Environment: real
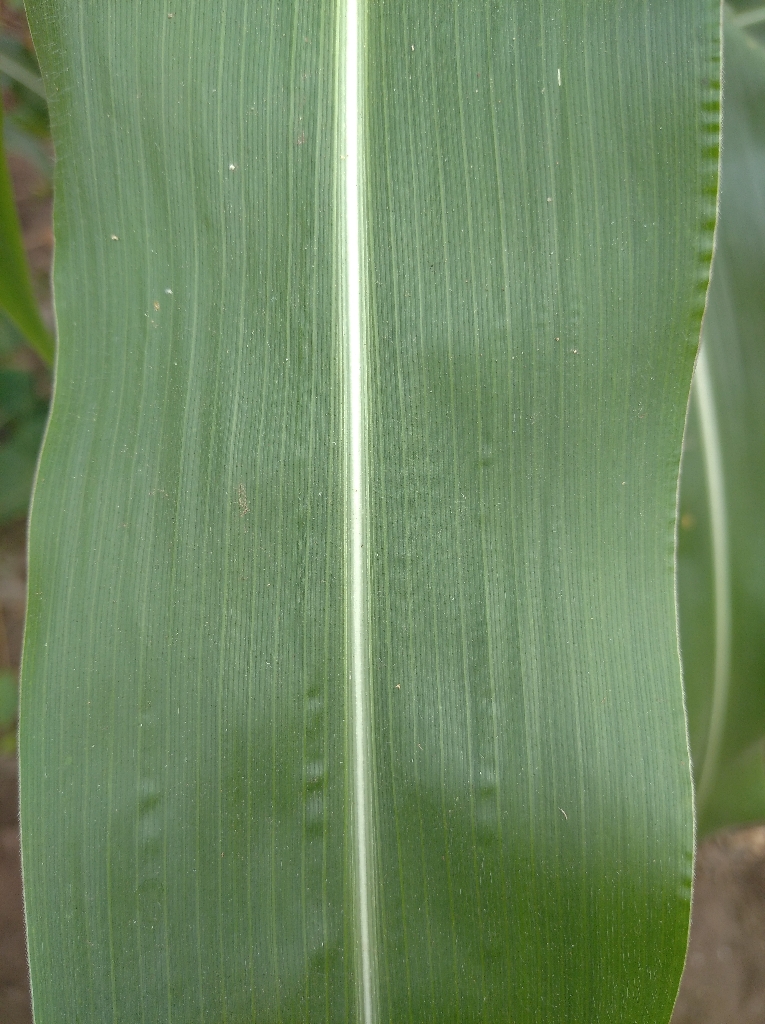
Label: healthy